Parkinson's disease and gut-brain axis

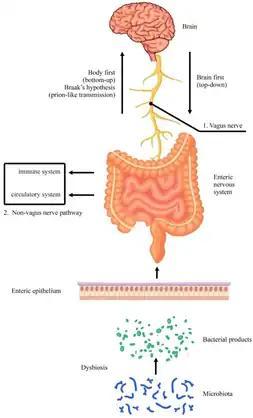
Braak's theory for Parkinson’s disease

Aggregated alpha-synuclein pathology in the GI ENS of PD patients was only unveiled in the 1980s. Within the GI tract, pathology has a rostral-caudal gradient pattern with no pathology in the upper esophagus to the most affected regions in lower esophagus (contributing to the swallowing symptoms) and the stomach, followed by sparse pathology in the colon. Autopsy studies performed in PD patients showed pathology in the DMNV, olfactory bulb and vagus nerve. Based on these findings, Braak et al. proposed a retrograde spreading of alpha-synuclein (known as Braak's theory), where the dysfunction of the gut (resulting from altered microbiota or other contributing factors discussed below) triggers the aggregation of alpha-synuclein within the gut prior to spreading to the brain. This was further supported by the decrease in PD risk with truncal vagotomy, a procedure that involves the cutting of the fibers in the vagus nerve that connect to the stomach. Additionally, many animal studies have shown the bi-directional movement of alpha-synuclein between the CNS and ENS. Alpha-synuclein can be detected in the visceral motor nerve terminals and the preganglionic vagus nerve after the overexpression of alpha-synuclein in the midbrain of rats. Conversely, injections of preformed fibrils (pathological alpha-synuclein) into the colon of mice induced pathological changes in endogenous alpha-synuclein in the brainstem.